House at 288 Wimbledon Road

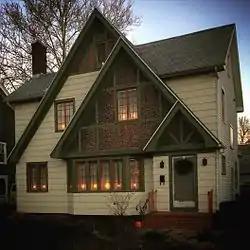

288 Wimbledon Road is an historic house located in Irondequoit in Monroe County, New York.